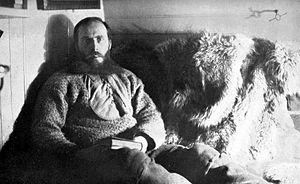
Otto Neumann Sverdrup, né le 31 octobre 1854 à Bindal et mort le 26 novembre 1930 à Sandvika, est un explorateur et marin norvégien. Il participe à plusieurs expéditions dans les régions de l'Arctique. Il s'agit de l'une des trois grandes figures des expéditions polaires norvégiennes, aux côtés de Fridtjof Nansen et Roald Amundsen.